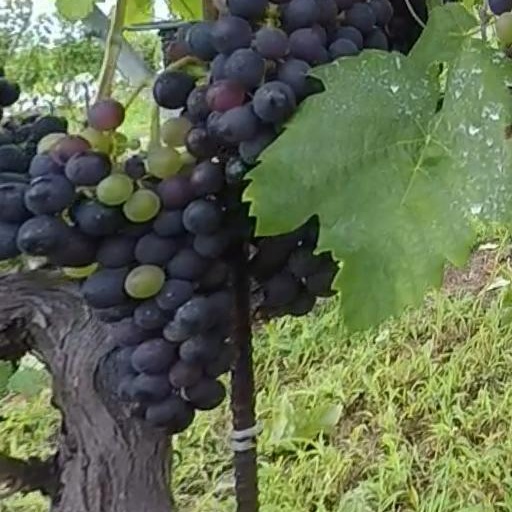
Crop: grape